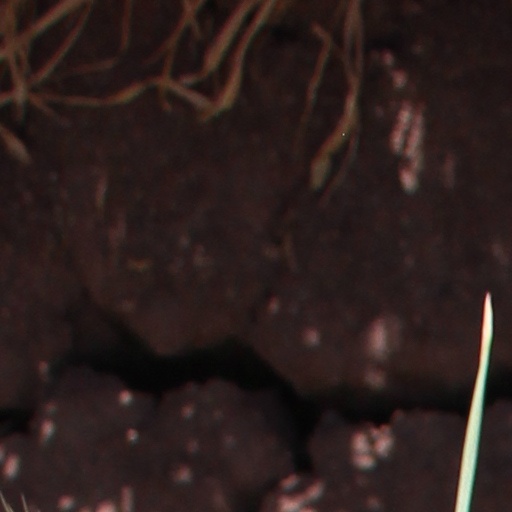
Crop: wheat